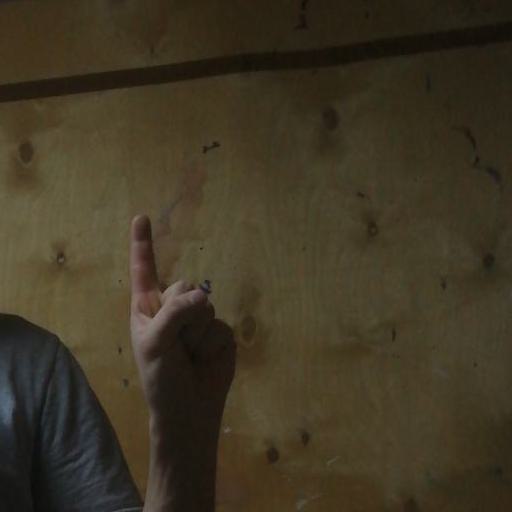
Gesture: one